Juan Felipe

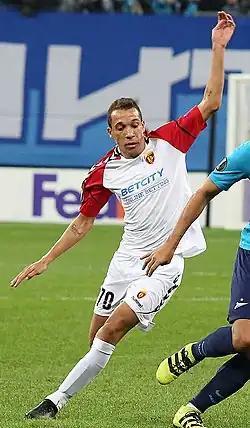

Juan Felipe Alves Ribeiro, better known as Juan Felipe, (born 5 December 1987) is a Brazilian professional footballer who plays as a midfielder for Enosis Neon Paralimni.